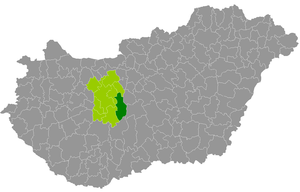
Le district de Dunaújváros est un des 8 districts du comitat de Fejér en Hongrie. Créé en 2013, il compte 91 854 habitants et rassemble 16 localités : 12 communes et 4 villes dont Dunaújváros, son chef-lieu.